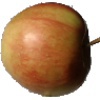
Label: Apple Red 2